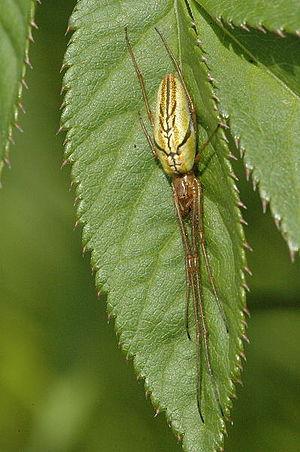
Les Tetragnathidae sont une famille d'araignées aranéomorphes.